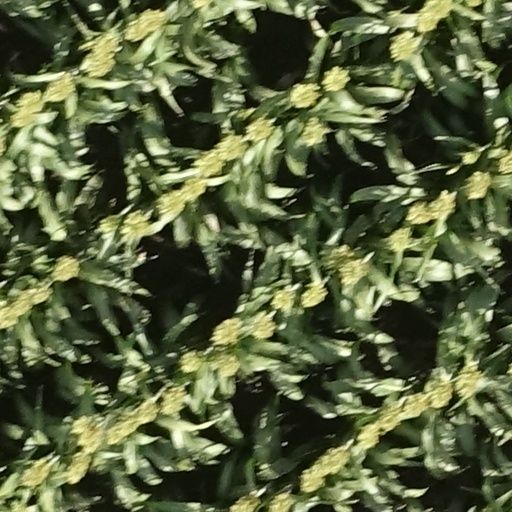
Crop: sorghum